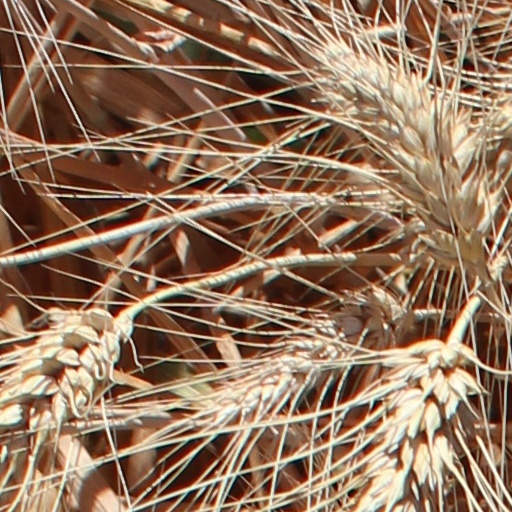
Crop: wheat